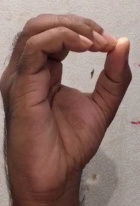
ASL sign: O